Port Jervis station

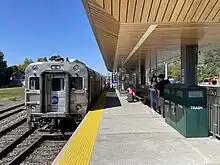
Hoboken-bound train at Port Jervis station

The station consists of a short concrete platform, a shelter, ticket machines, and a posted schedule. Renovations to the station were completed and a ribbon cutting was held on October 4, 2021; a high level platform was built and opened on August 10, 2021.